Tangram

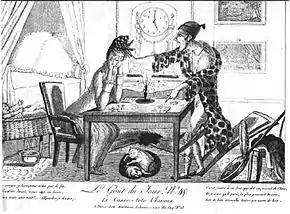
A caricature published in France in 1818, when the tangram craze was at its peak. The caption reads: " 'Take care of yourself, you're not made of steel. The fire has almost gone out and it is winter.' 'It kept me busy all night. Excuse me, I will explain it to you. You play this game, which is said to hail from China. And I tell you that what Paris needs right now is to welcome that which comes from far away.' "

The earliest extant tangram was given to the Philadelphia shipping magnate and congressman Francis Waln in 1802 but it was not until over a decade later that Western audiences, at large, would be exposed to the puzzle. In 1815, American Captain M. Donnaldson was given a pair of author Sang-Hsia-koi's books on the subject (one problem and one solution book) when his ship, "Trader", docked there. They were then brought with the ship to Philadelphia in February 1816. The first tangram book to be published in America was based on the pair brought by Donnaldson.